Sydney Watson

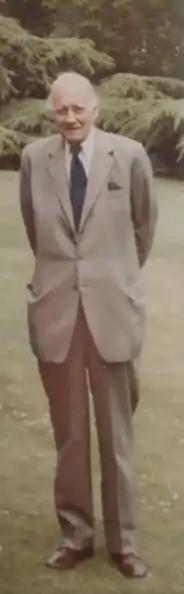
Sydney Watson OBE at home in 1982

Watson was born in Denton, Lancashire. He attended Warwick School, before studying at the Royal College of Music (RCM) and Keble College, Oxford, graduating with a BA in 1925, a B.Mus in 1926, an MA in 1928, and a D.Mus in 1932. He then took up a position at Stowe School, Buckingham, followed by appointments as music master at Radley College, Oxfordshire, organist at New College, Oxford, from 1933 to 1938, and musical director at Winchester College, from 1938 until 1945. He moved to become precentor at Eton College, leaving in 1955 to take up a post as music lecturer at Christ Church, Oxford, and organist of Christ Church Cathedral, Oxford—posts he held until 1970. He was professor of organ at the RCM from 1946 to 1971, and conducted the Oxford Bach Choir between 1955 and 1970.